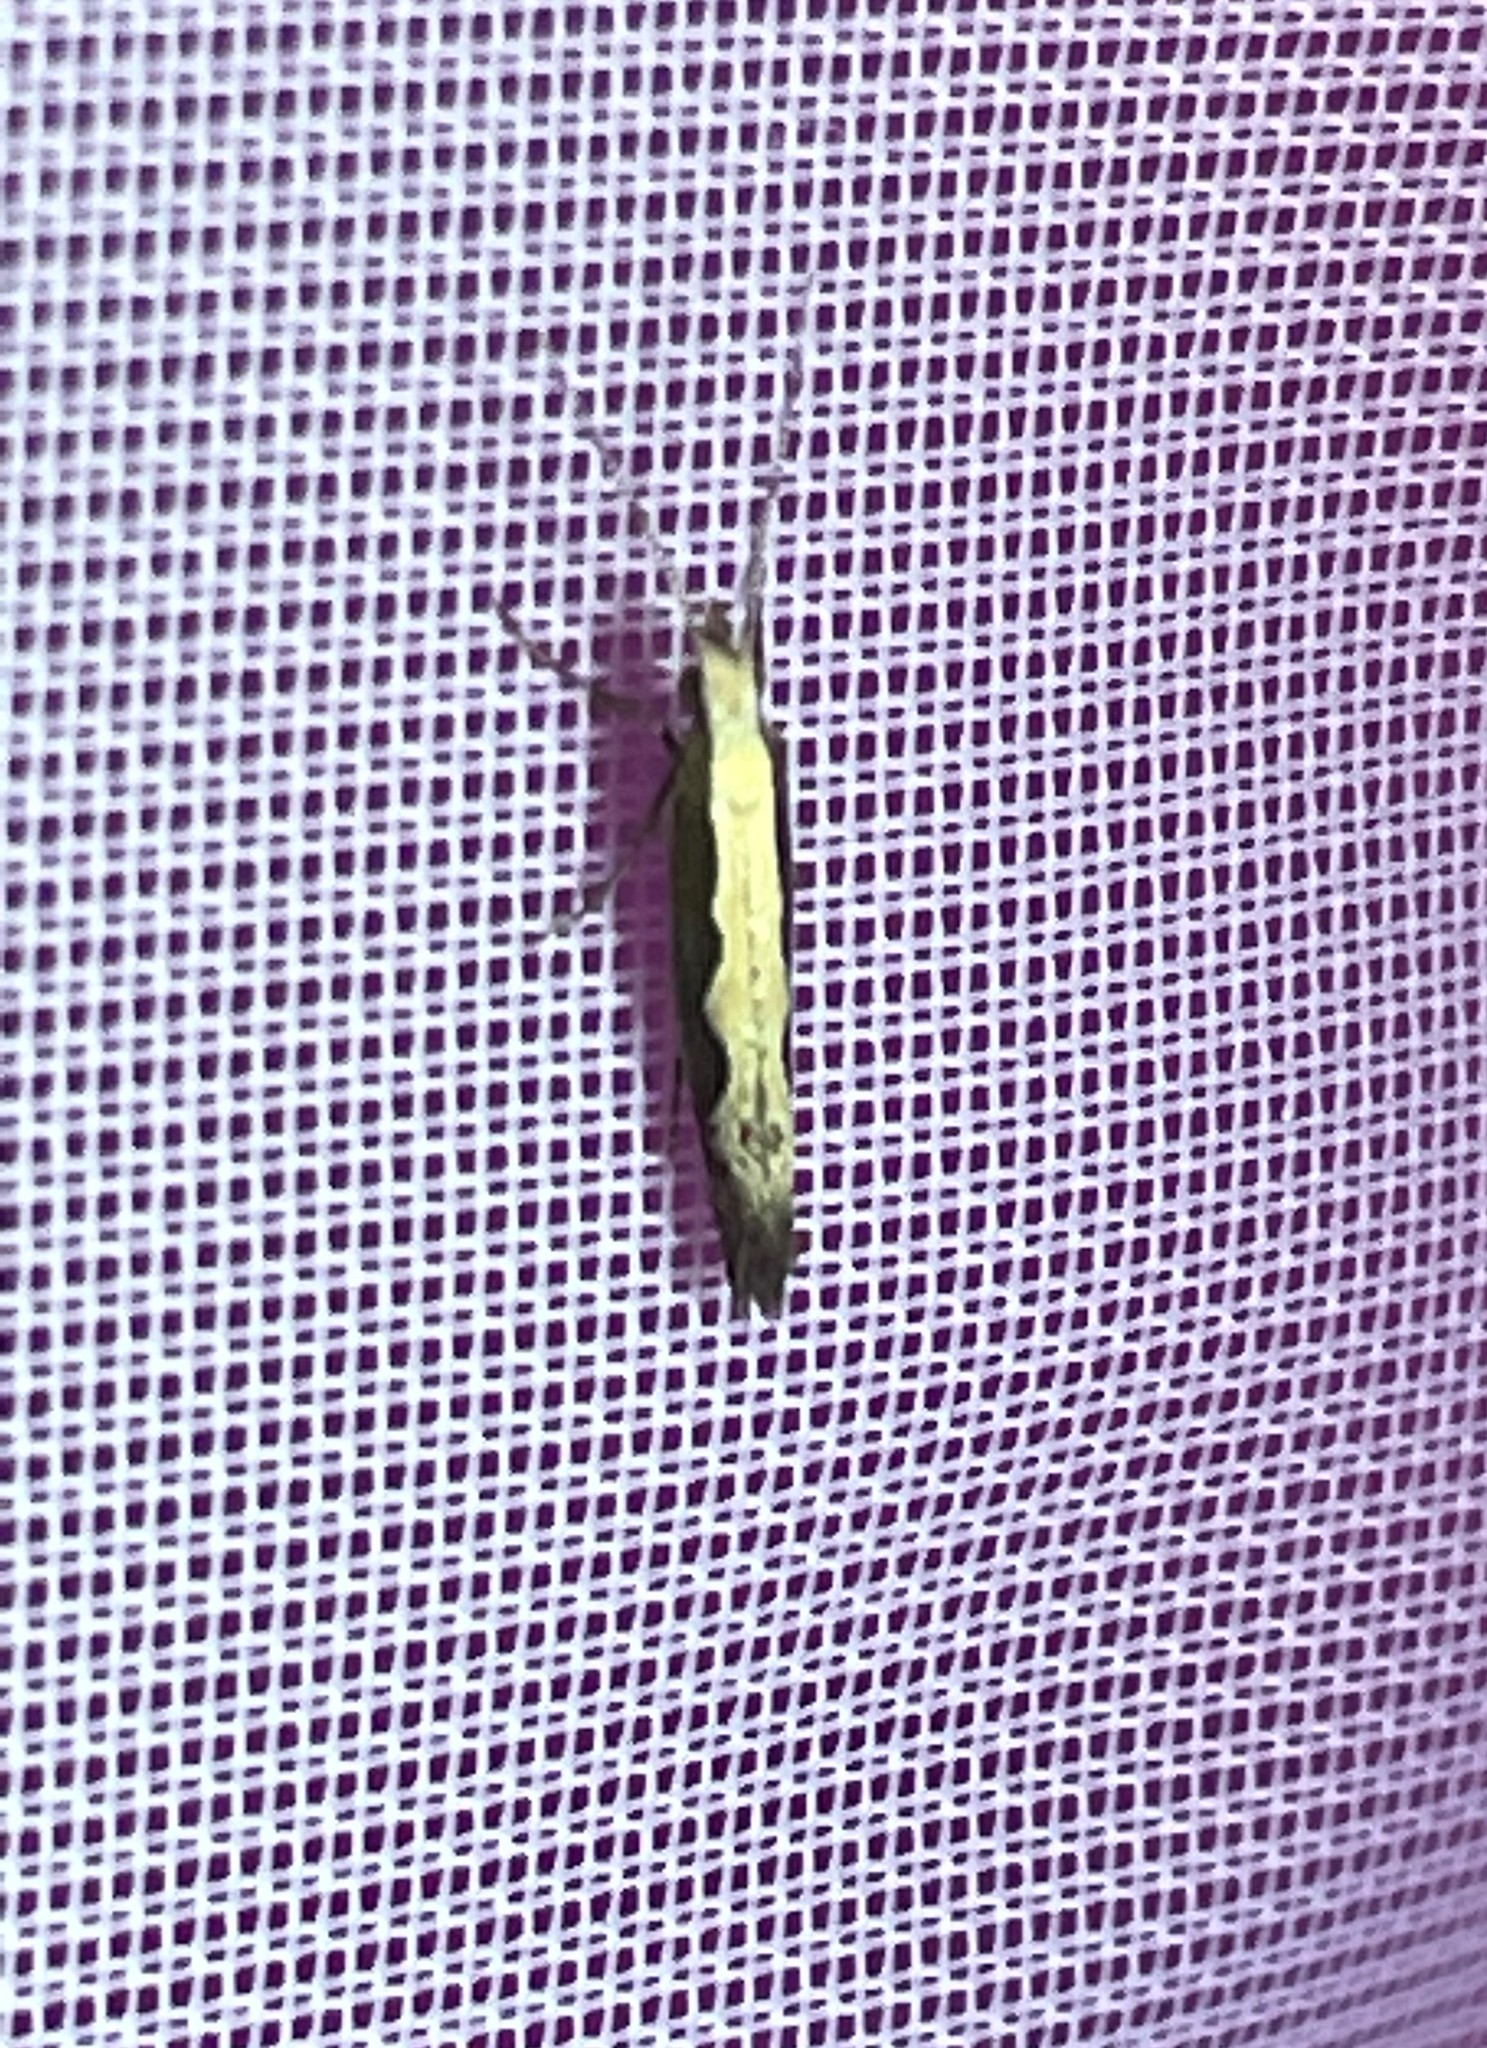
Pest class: diamondback_moth